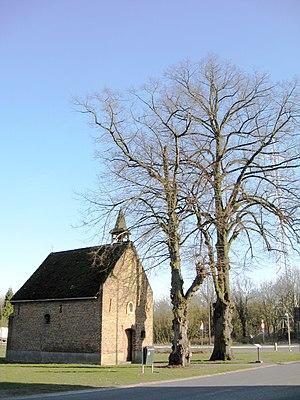
Cette page regroupe l'ensemble des monuments classés de la ville de Houthalen-Helchteren.